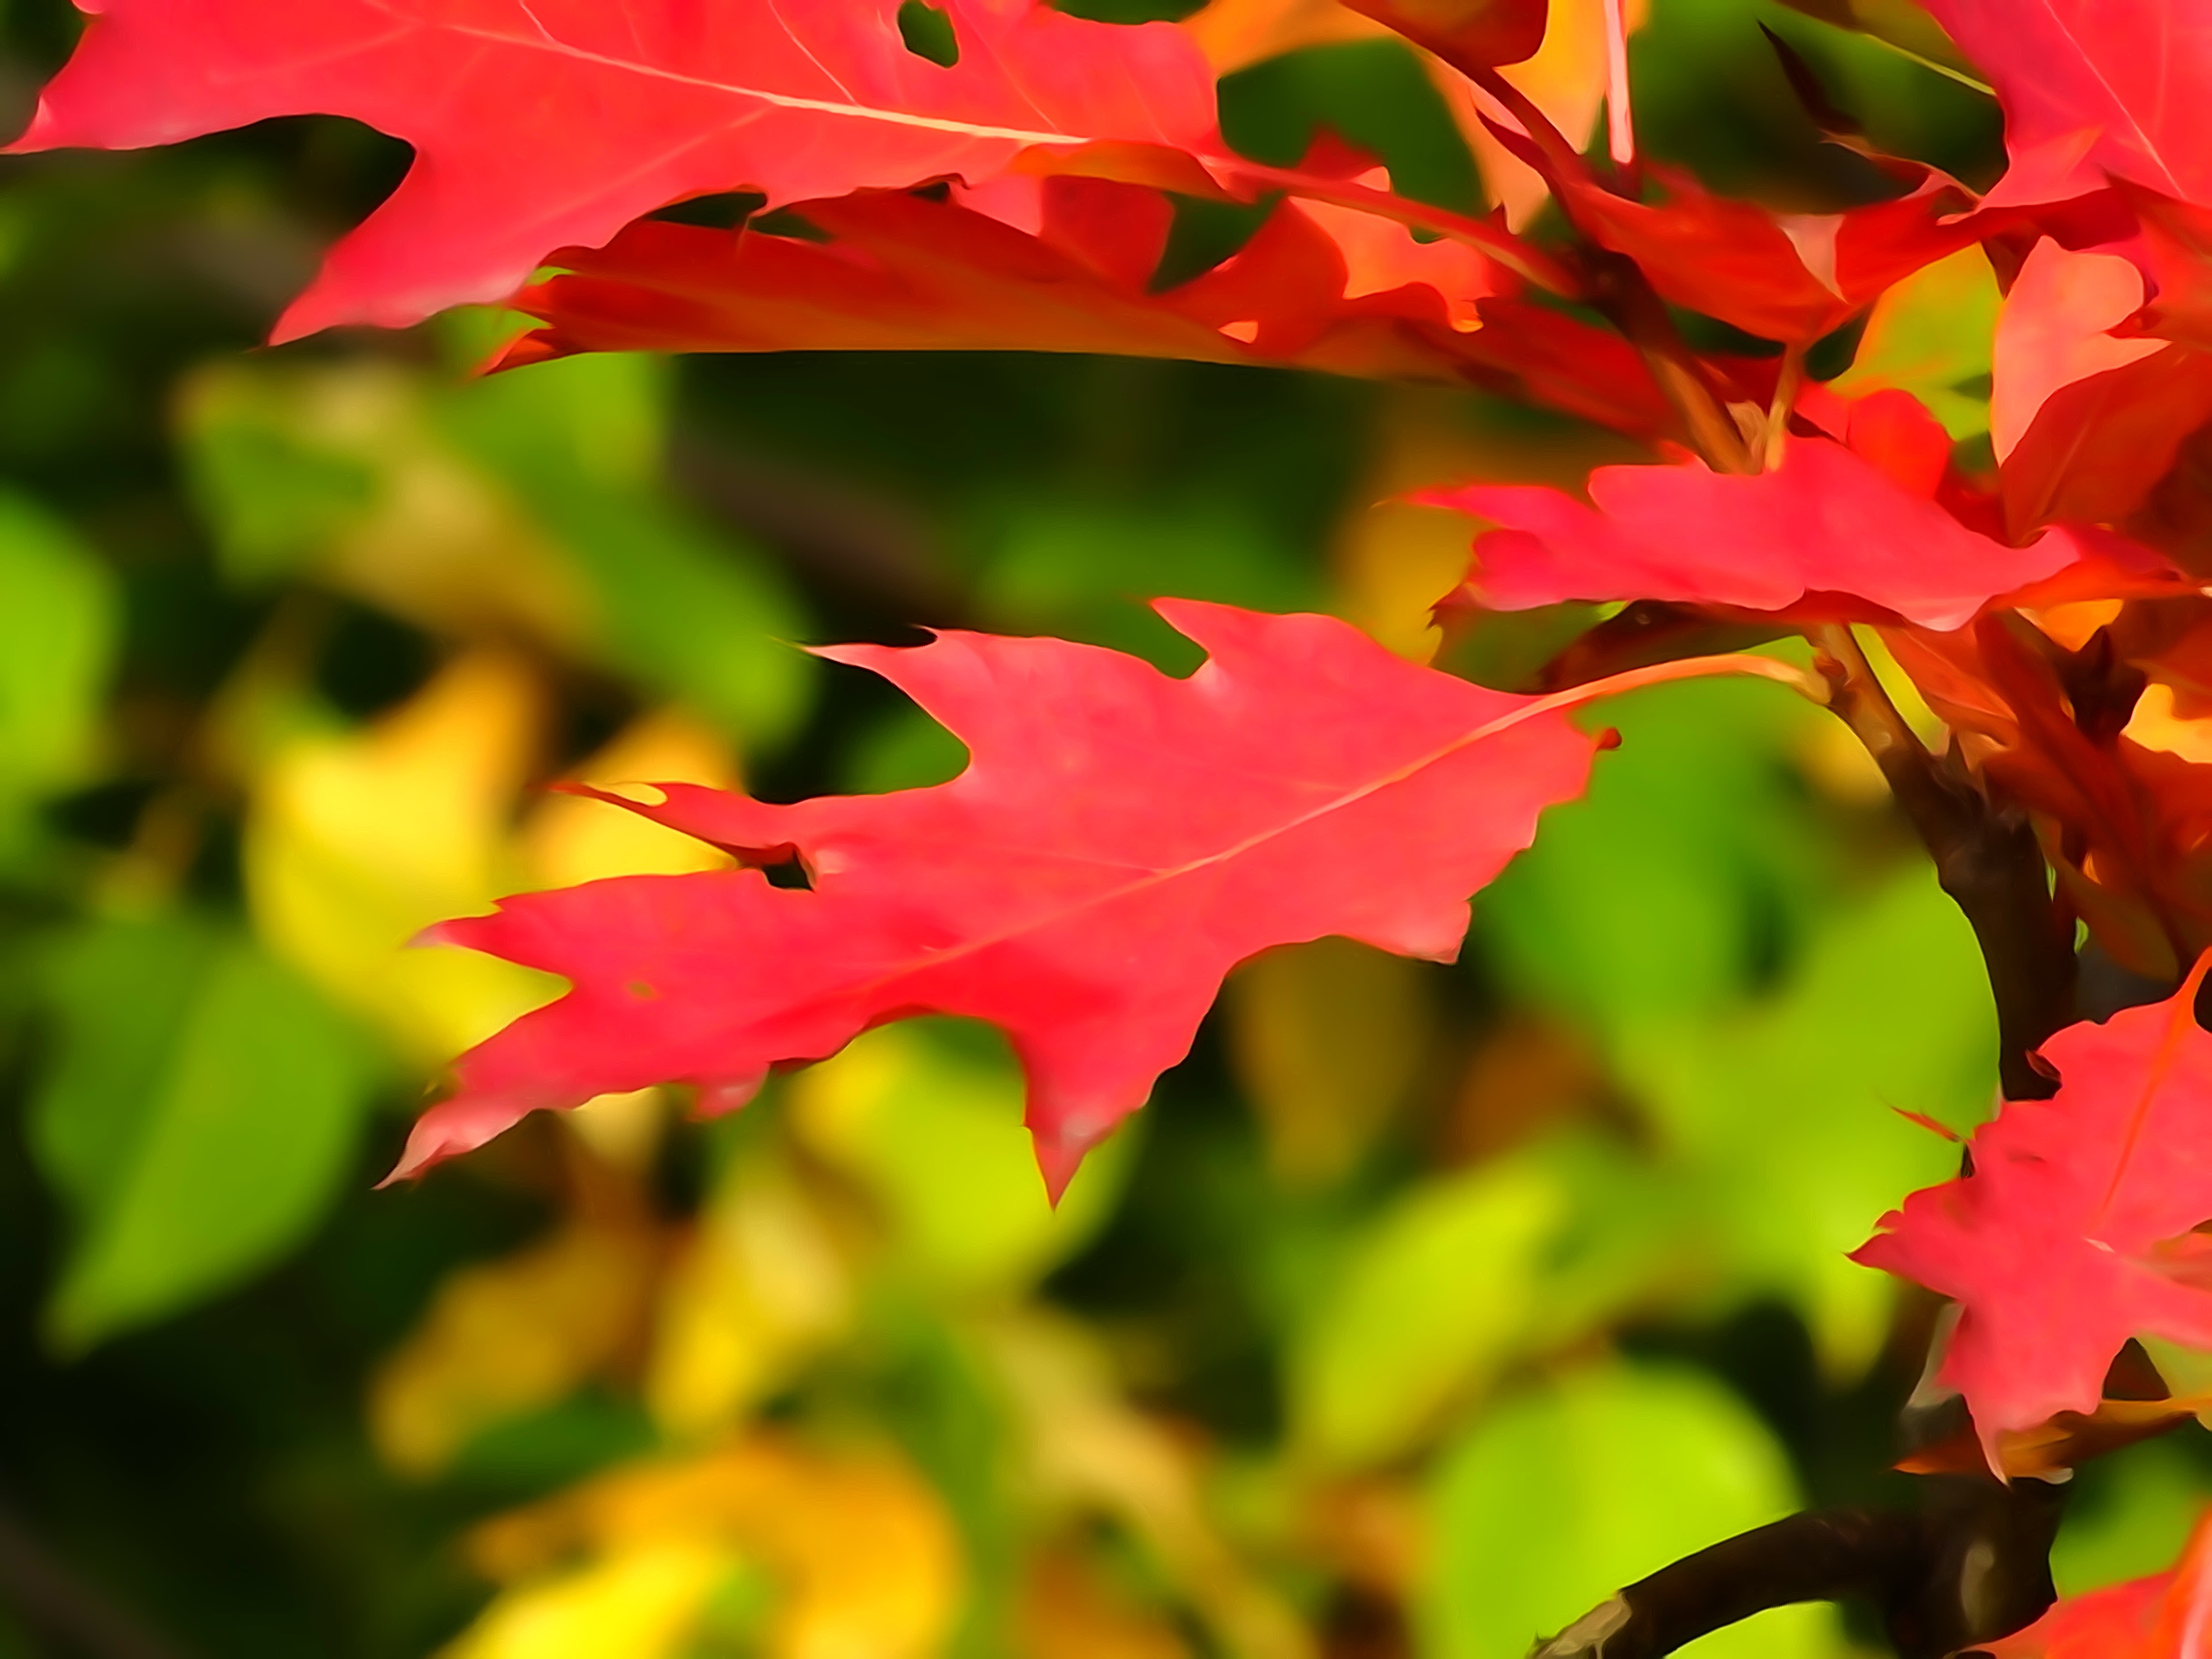
tree, nature, plant, leaf, flower, petal, foliage, red, autumn, botany, flora, season, maple leaf, watercolor, shrub, autumn gold, collapse, macro photography, flowering plant, woody plant, land plant